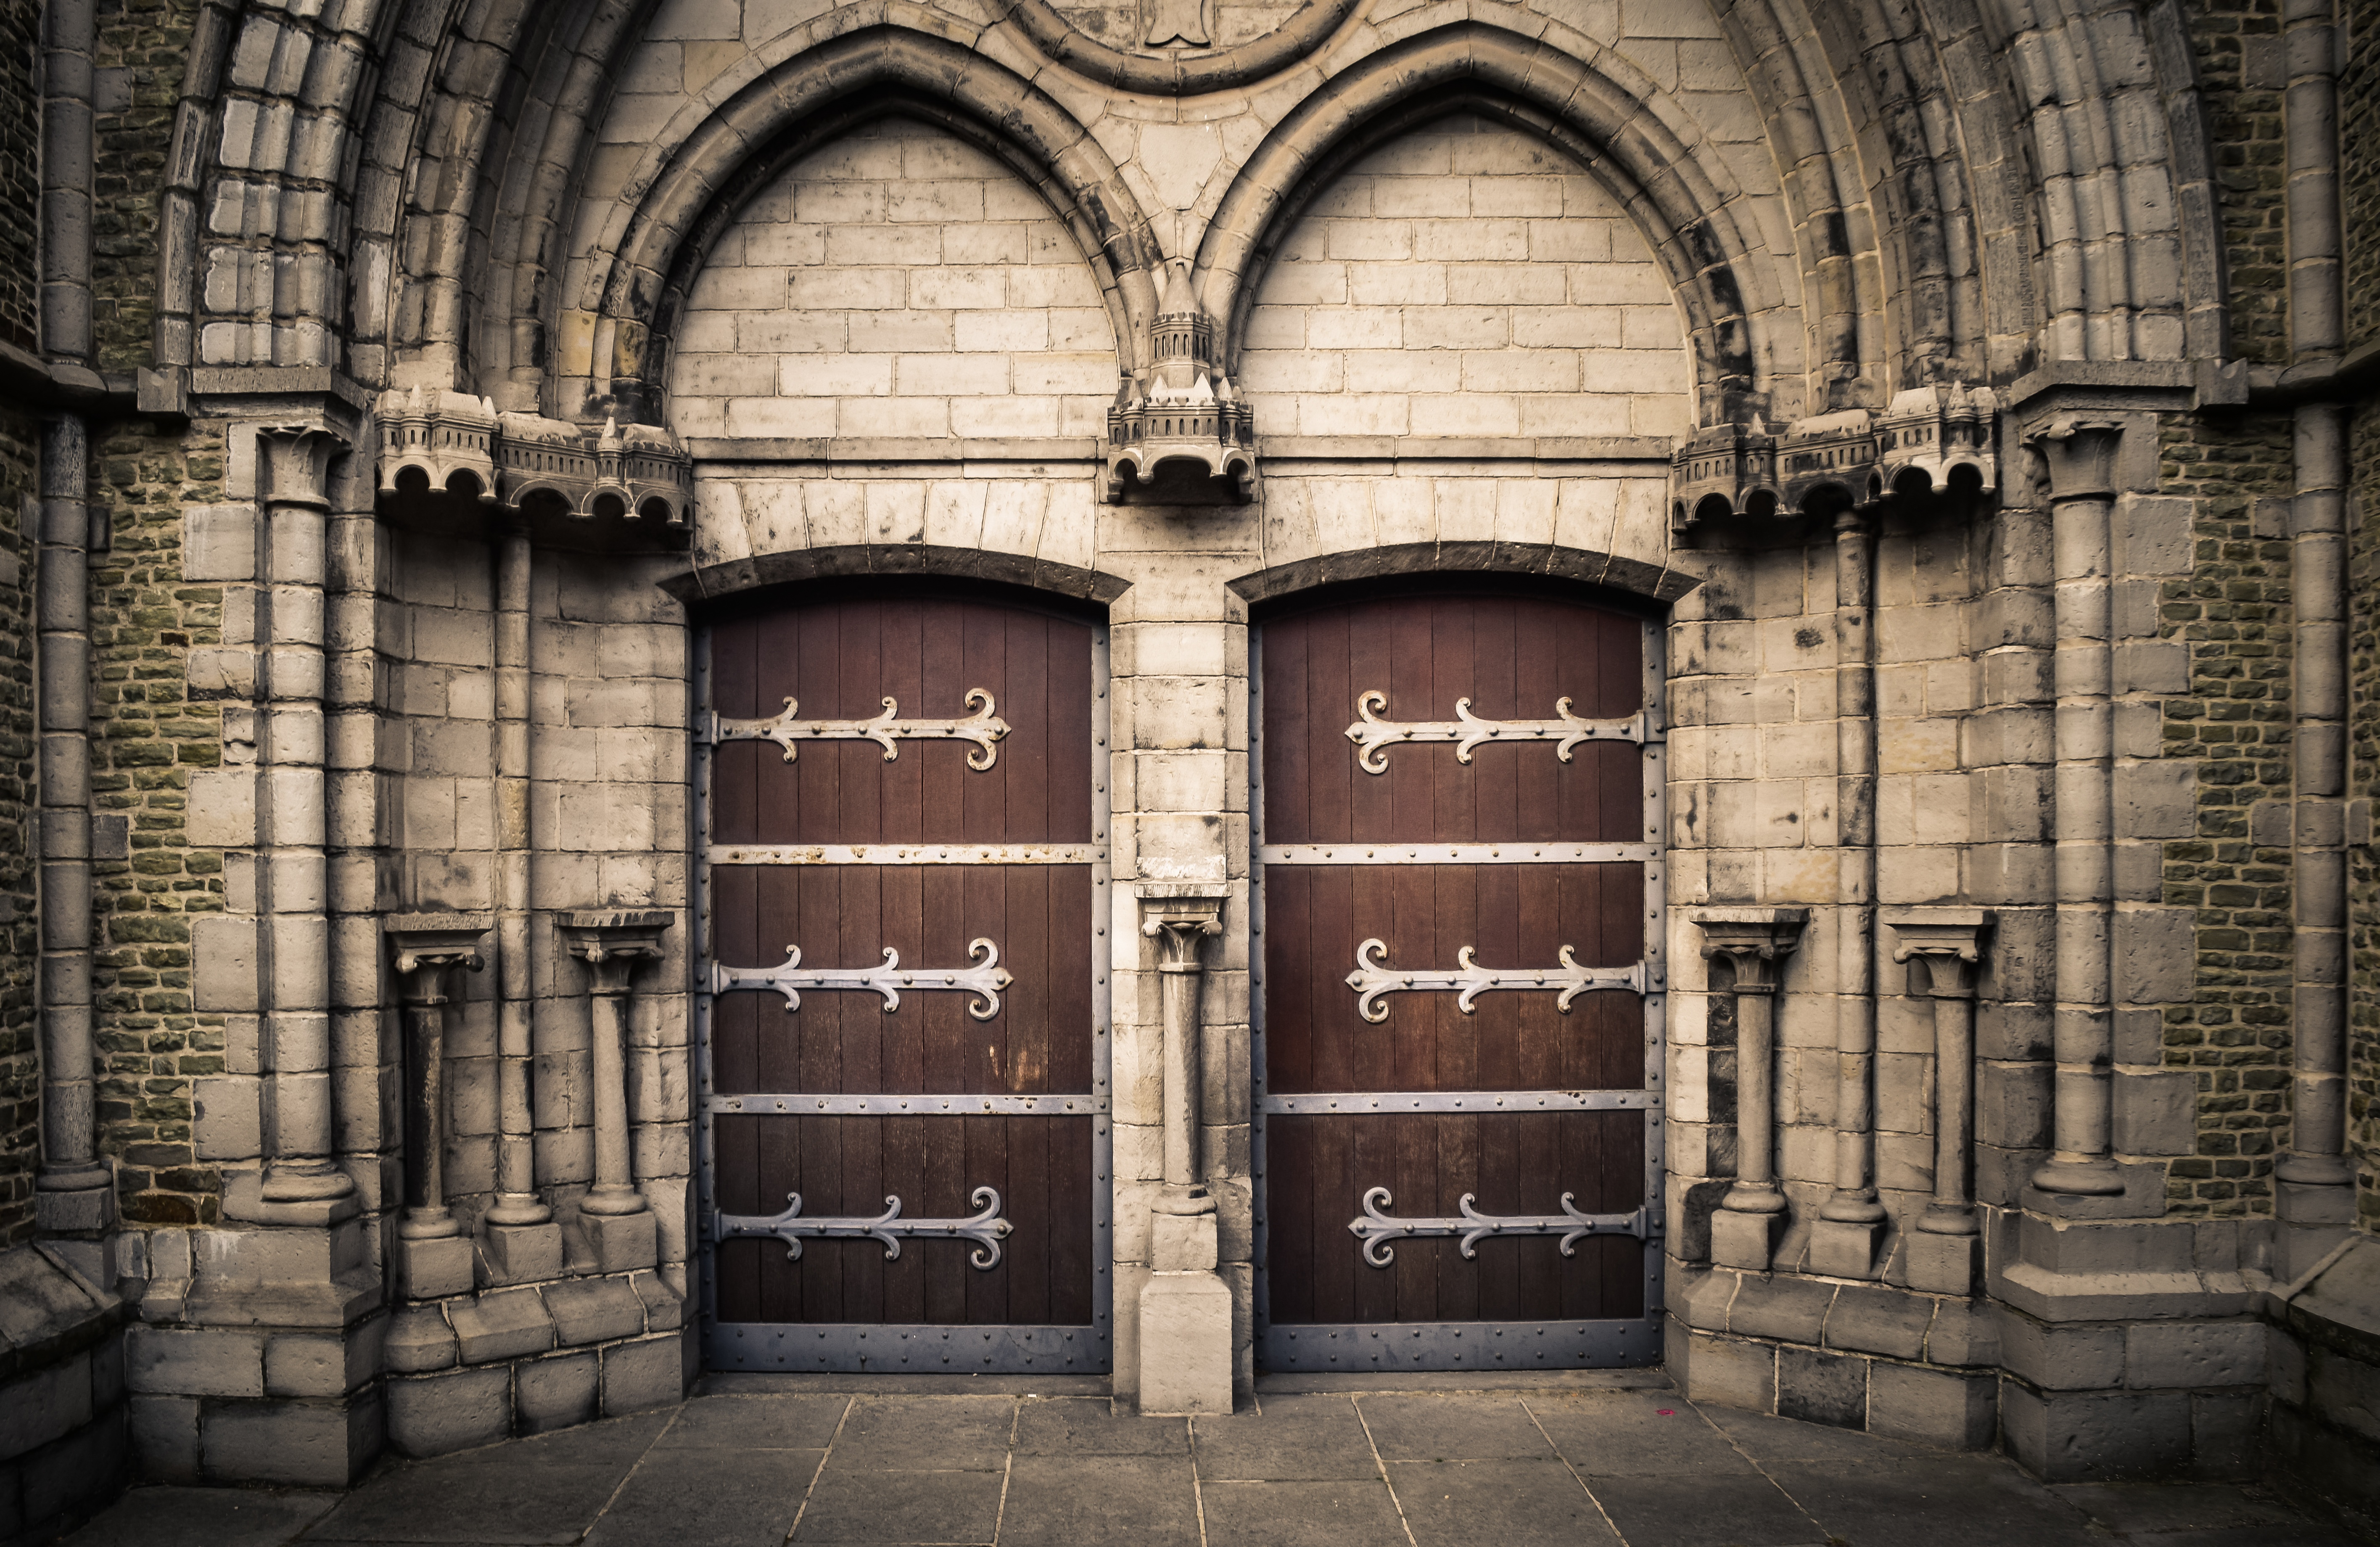
architecture, street, alley, arch, facade, synagogue, history, arcade, urban area, ancient history